Coronation of Anne Boleyn

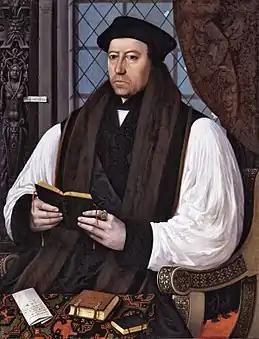
Thomas Cranmer, Archbishop of Canterbury

The first pageant for the new queen took place on 29 May, on the River Thames, while Anne was rowed from Greenwich to the Tower of London. Another boat on the river fired salutes, and an artificial dragon spouted wild fire, and another boat carried a pageant of a mount with maiden musicians, featuring Anne's falcon badge. The imperial ambassador Eustache Chapuys reported that Anne's barge had been seized from Catherine of Aragon. During the pageants and coronation, Henry VIII seems to have given Anne a prominent position, and kept himself in the background. When she was on the river, he "came always before her secretly in a barge", and a sketch plan for the banquet in Westminster Hall shows Anne Boleyn seated under a canopy, while Henry was in a closet nearby. Even his presence in the Abbey during the service is uncertain.